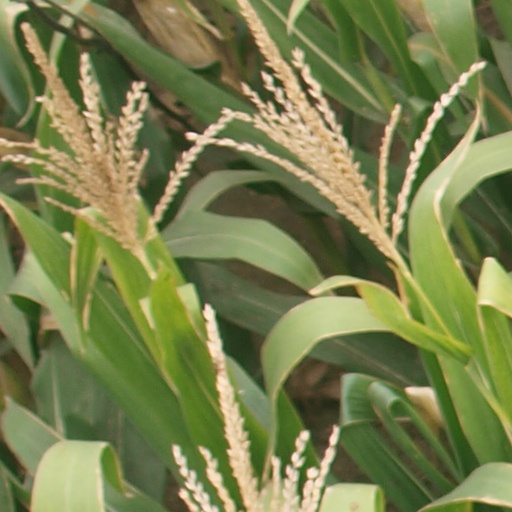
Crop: maize; corn